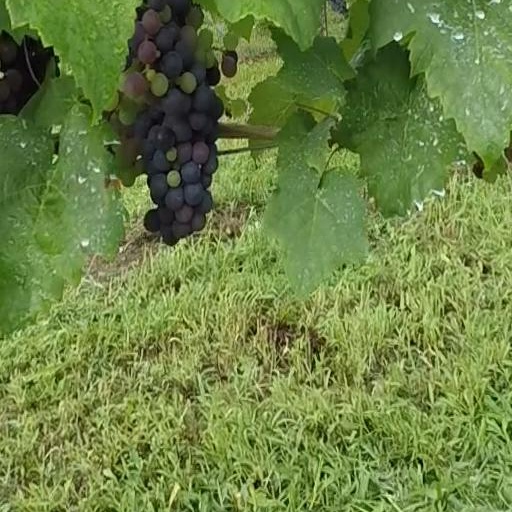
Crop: grape